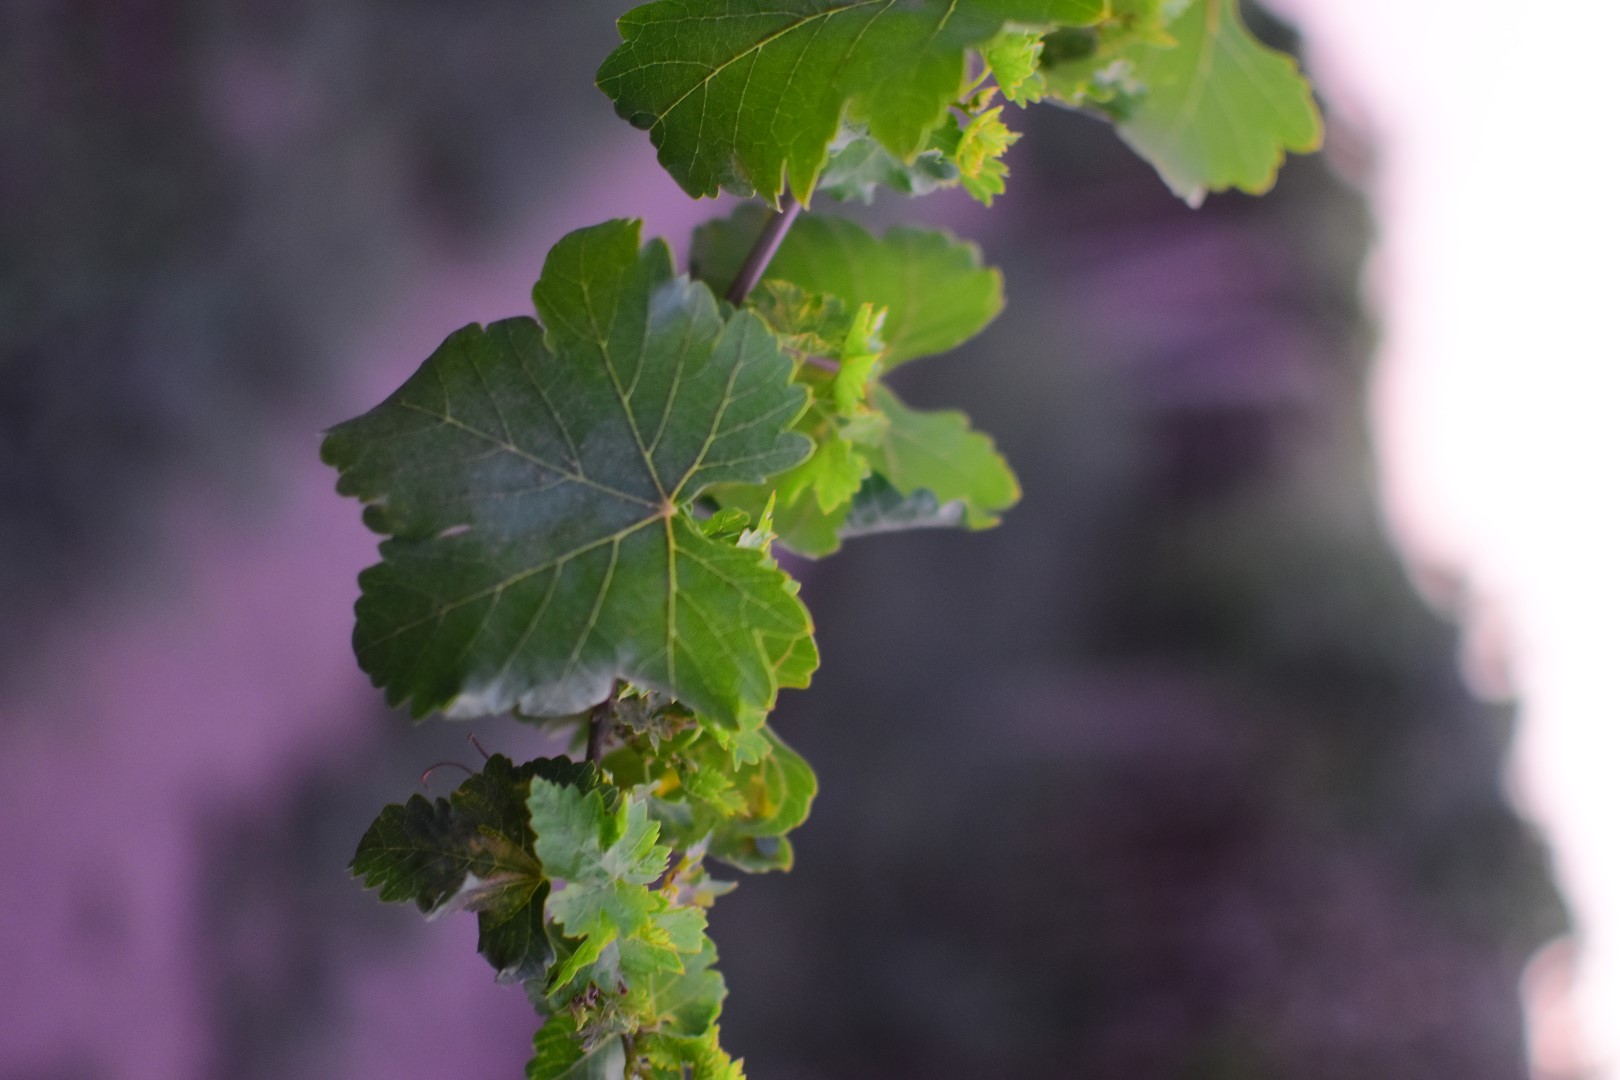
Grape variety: Shdah